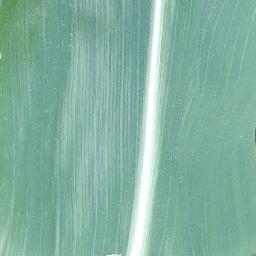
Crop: corn
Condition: (maize)_healthy